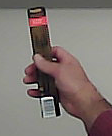
Product: toblerone_black